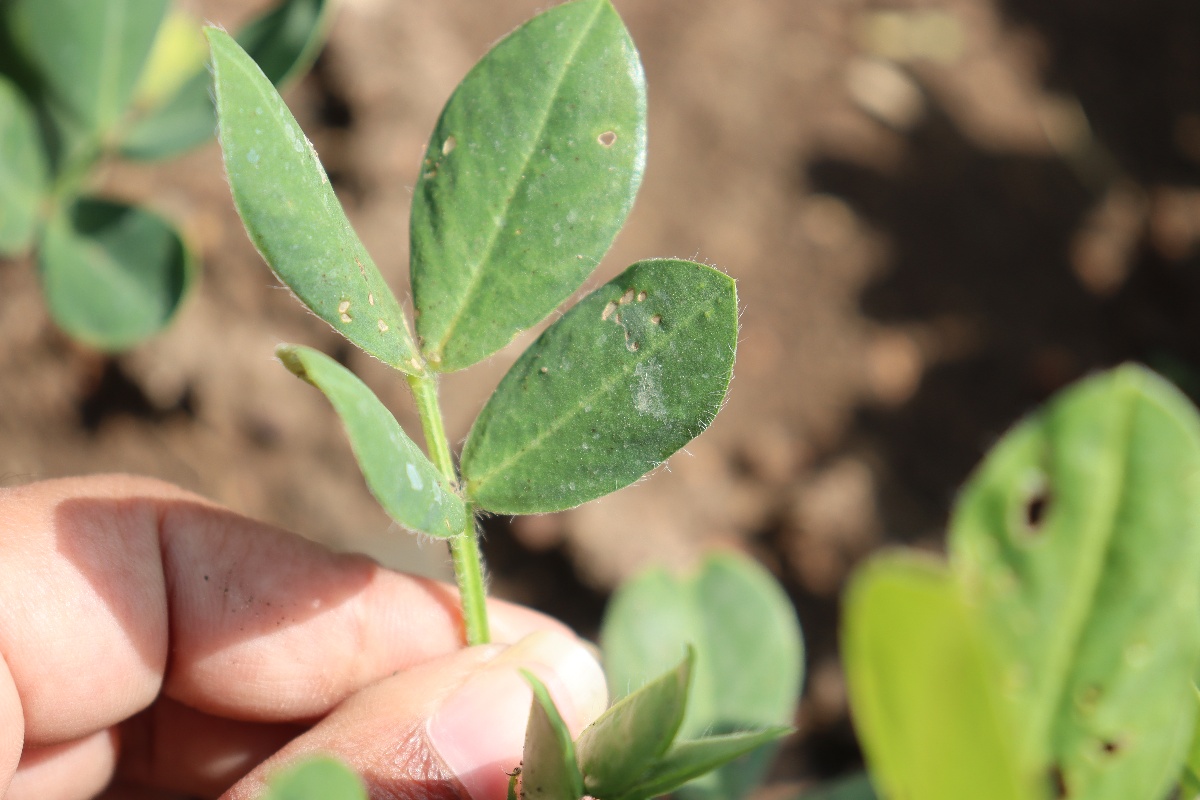
Label: early_leaf_spot